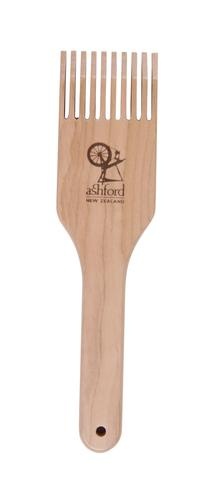
Tapestry Beater
Perfect for tapestry weaving, beating wefts on rugs, piled weaves, rya weaves and more. A must-have accessory for your rigid heddle loom, tapestry loom or weaving frames. Weight approx. 105 gms (4 oz) Length 245mm (9 5/8”) Width 60mm (2 5/8”) 10 wooden teeth set at 5 DPI Comfortable handle Made from beech hardwood with a smooth lacquered finish.
Brand: Ashford
Category: Arts & Entertainment > Hobbies & Creative Arts > Arts & Crafts > Art & Crafting Tools > Thread & Yarn Tools > Weaving Beaters > Rigid Weaving Beaters